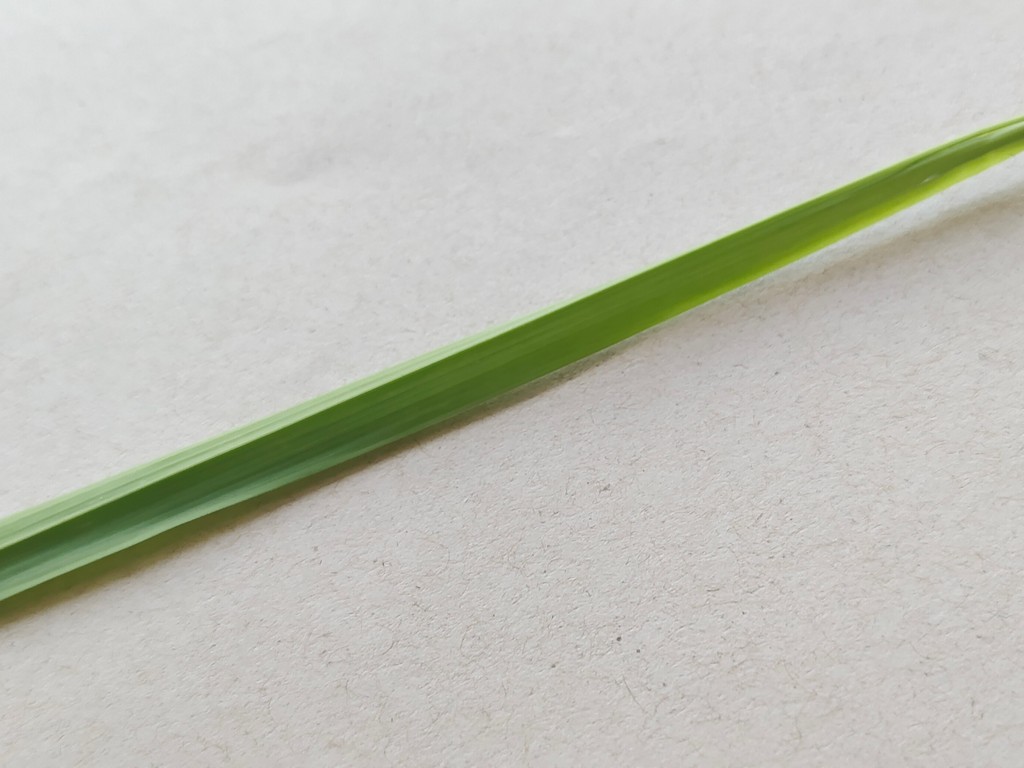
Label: Healthy